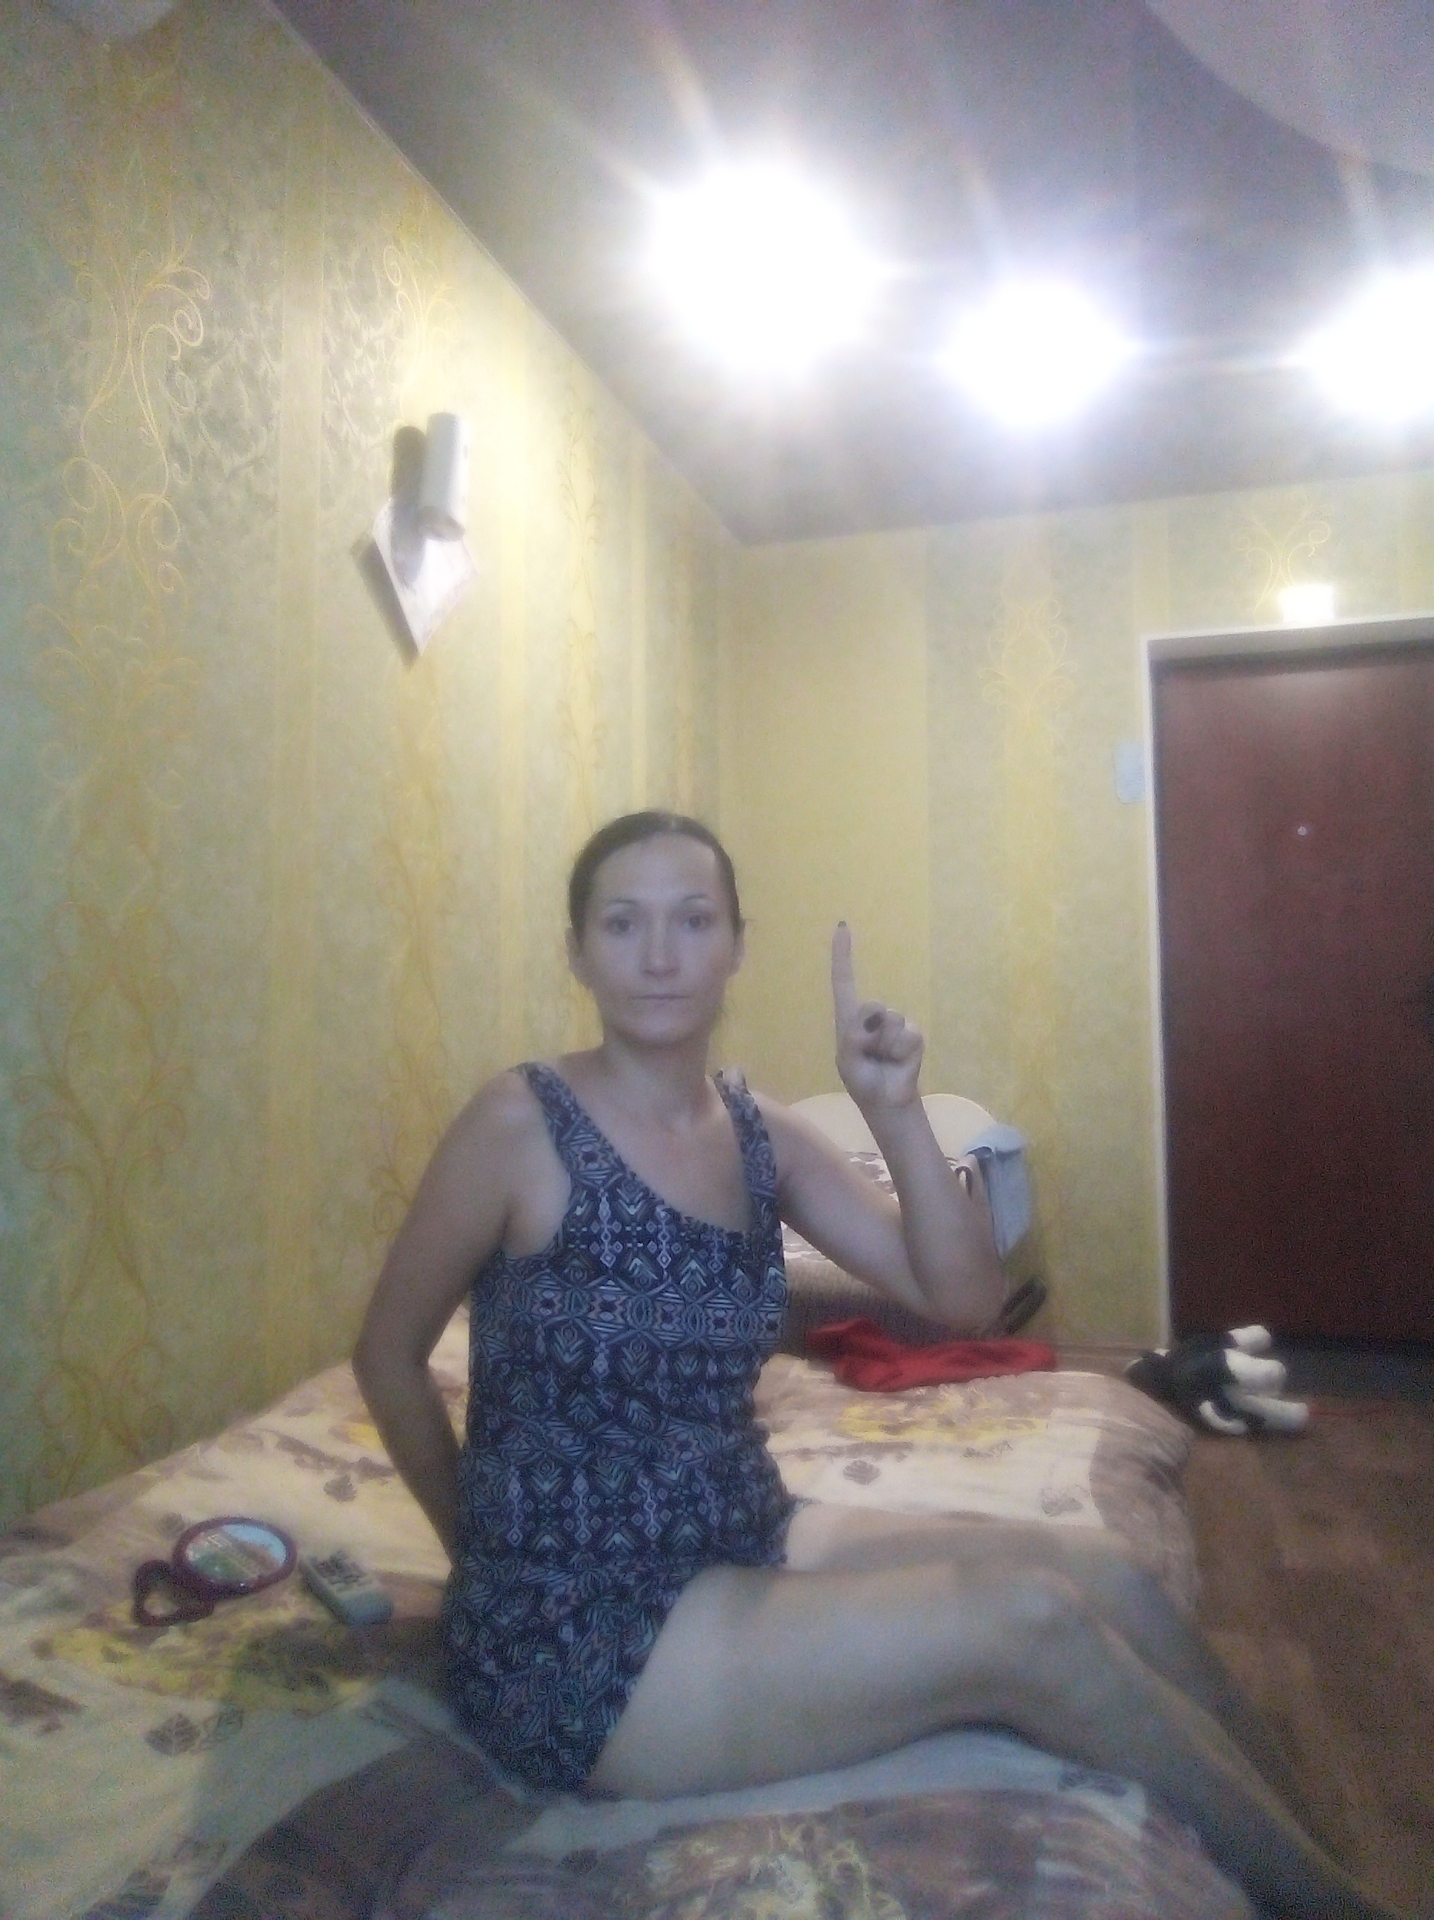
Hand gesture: one